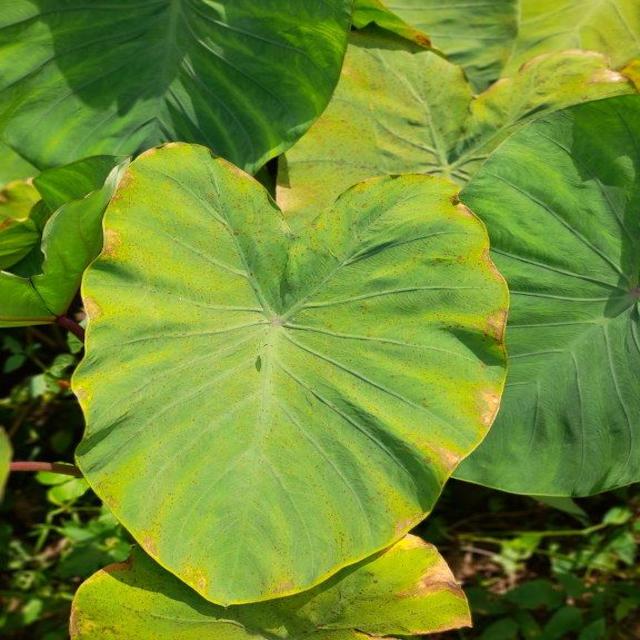
Label: Mid_Blight